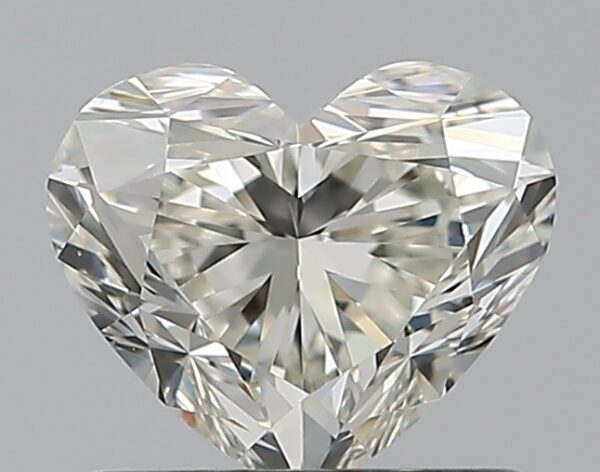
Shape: heart
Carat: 0.81
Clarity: VVS1
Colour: K
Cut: EX
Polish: EX
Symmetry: EX
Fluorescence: F
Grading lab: GIA
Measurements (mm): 5.44 x 6.4 x 3.87